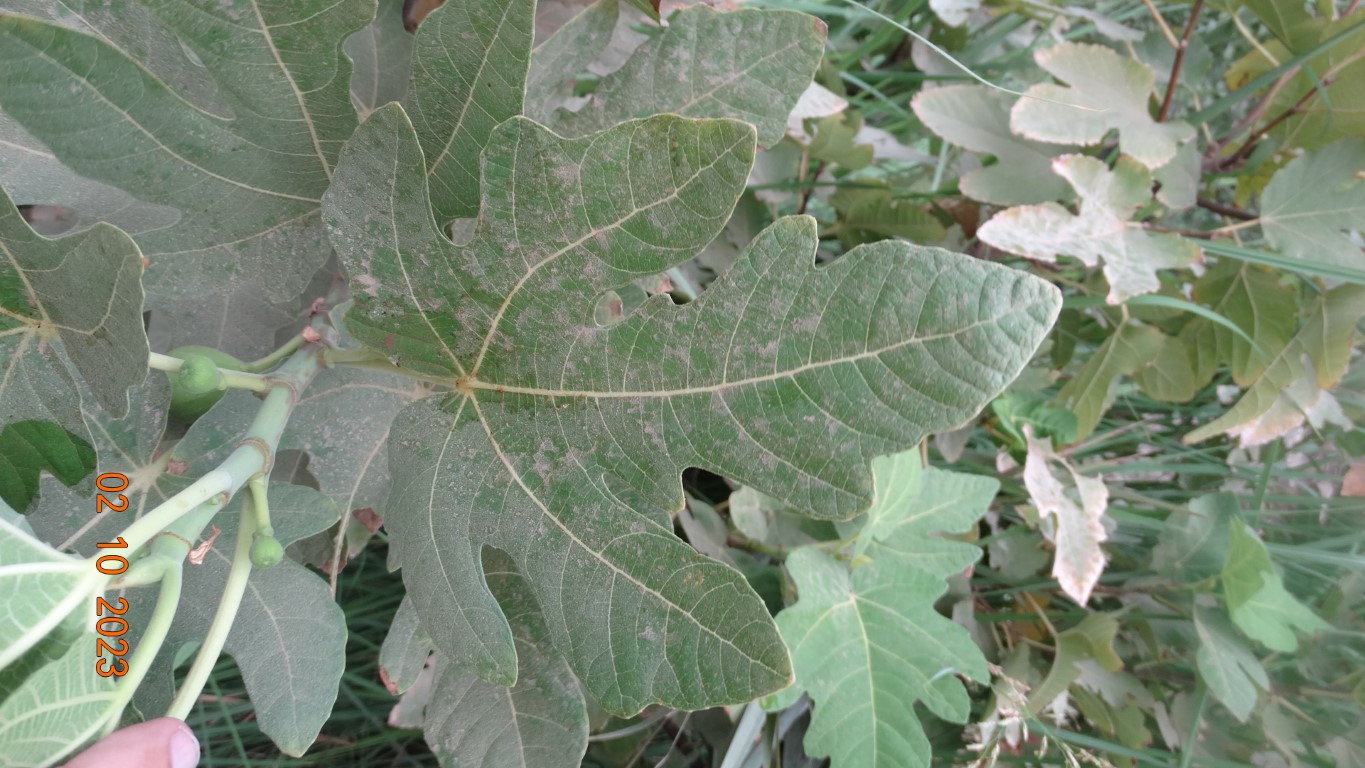
Label: healthy